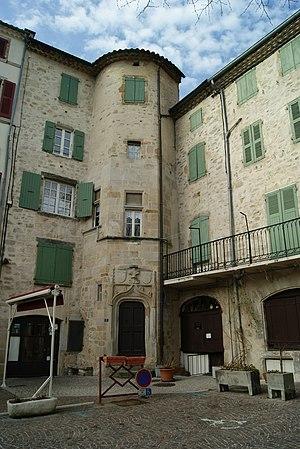
Privas, place de la République
La Tour Diane de Poitiers sert d'entrée à l'hôtel particulier du même nom situé à Privas, en France.
Privas est une commune française, chef-lieu du département de l'Ardèche, en région Auvergne-Rhône-Alpes.
Cet article recense les monuments historiques de l'Ardèche, en France. Pour les monuments historiques de la commune de Bourg-Saint-Andéol, voir la liste détaillée des monuments historiques de Bourg-Saint-Andéol